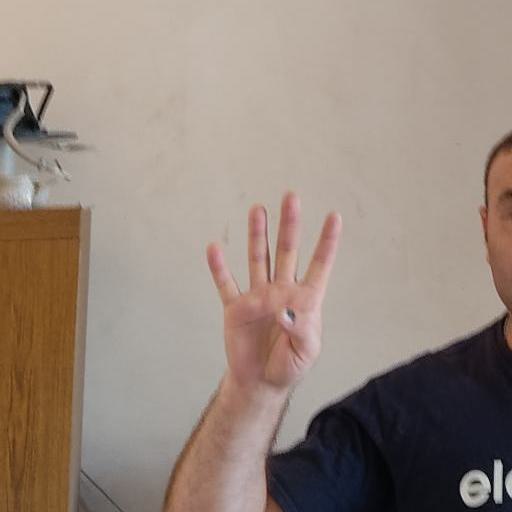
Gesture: four